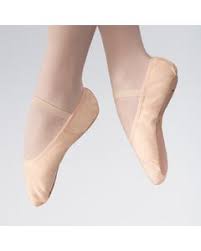
Label: Ballet Flat